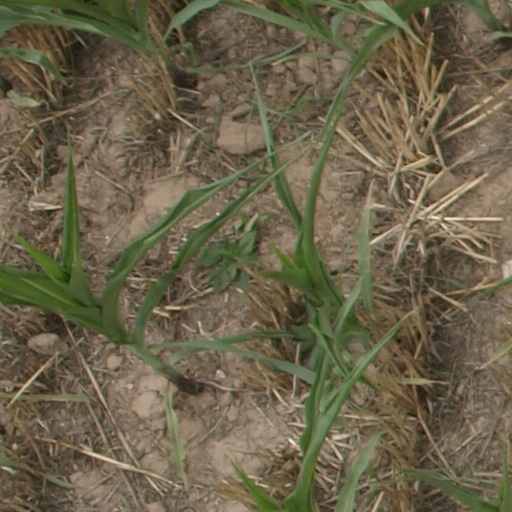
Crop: maize; corn